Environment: real
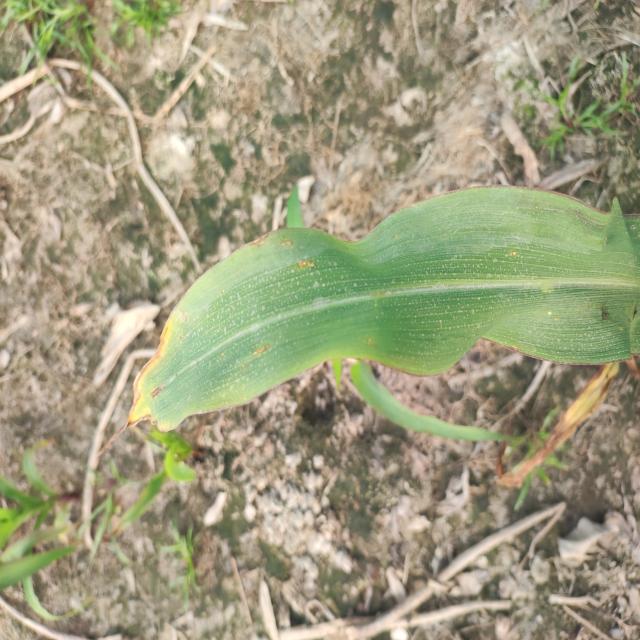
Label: potassium_deficiency